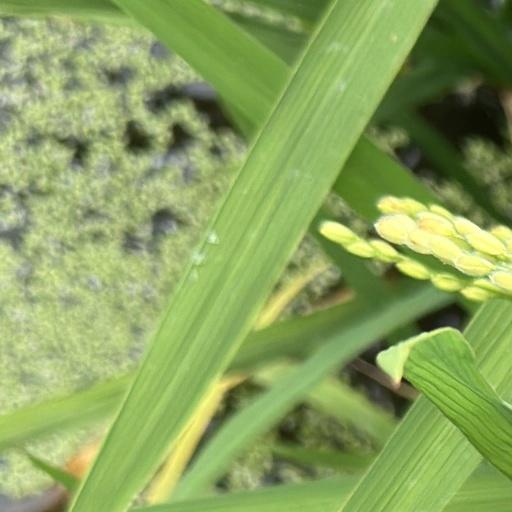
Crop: rice